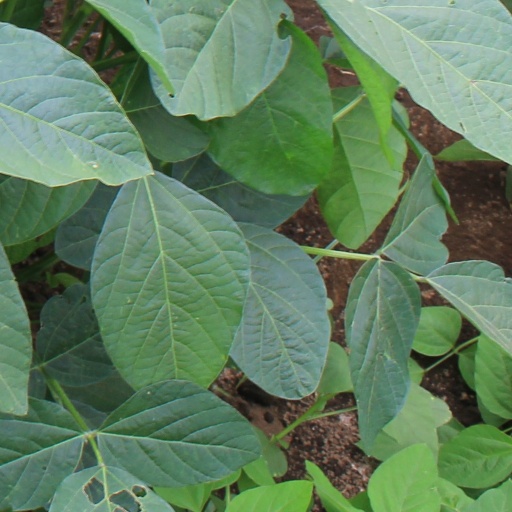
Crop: soybean